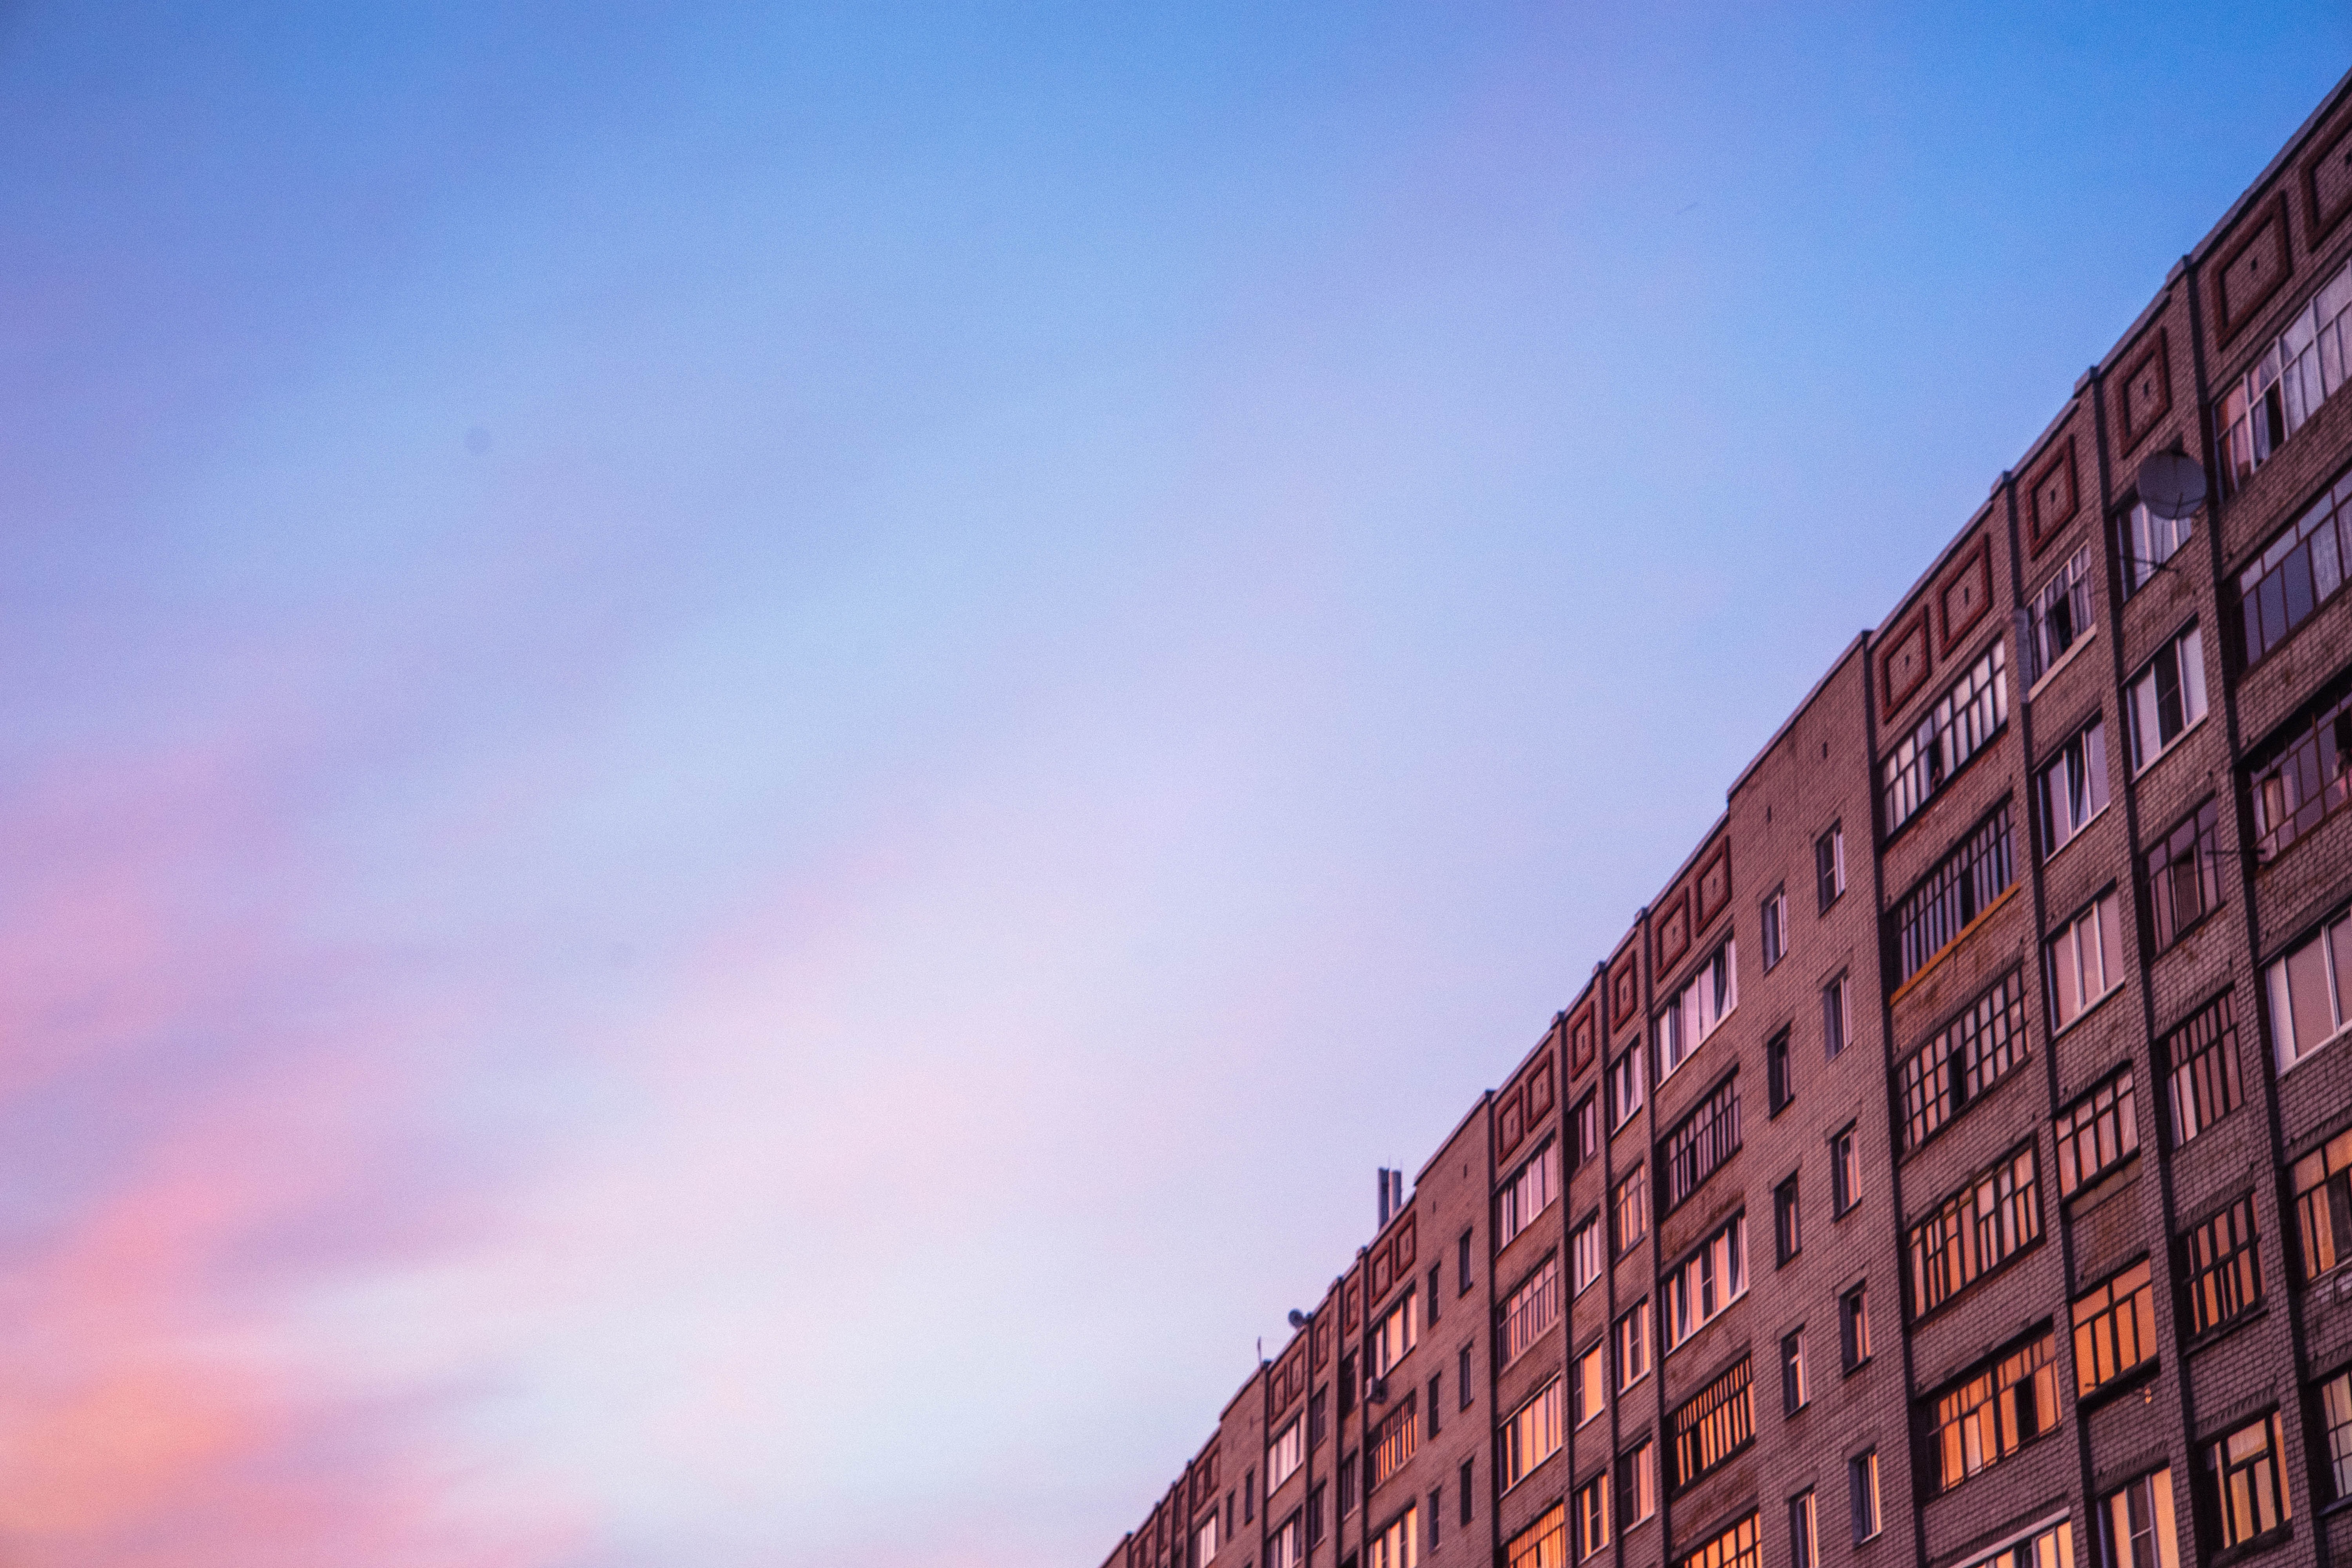
sky, sunlight, dusk, evening, line